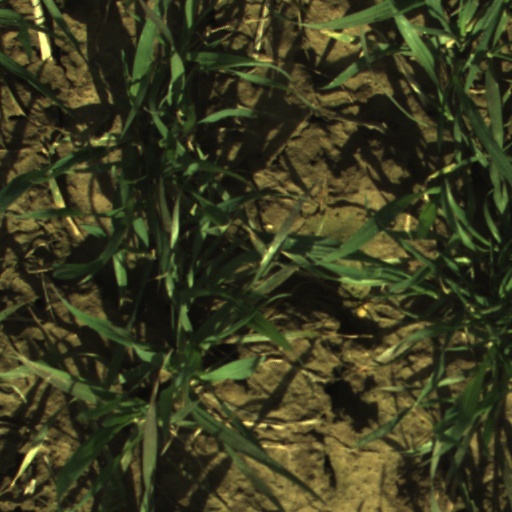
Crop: wheat